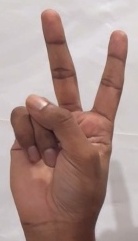
ASL sign: 2